Sky position (RA, Dec in degrees): 234.653, 8.347
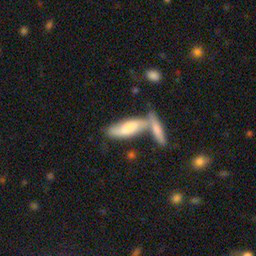
Galaxy morphology: Merging Galaxies